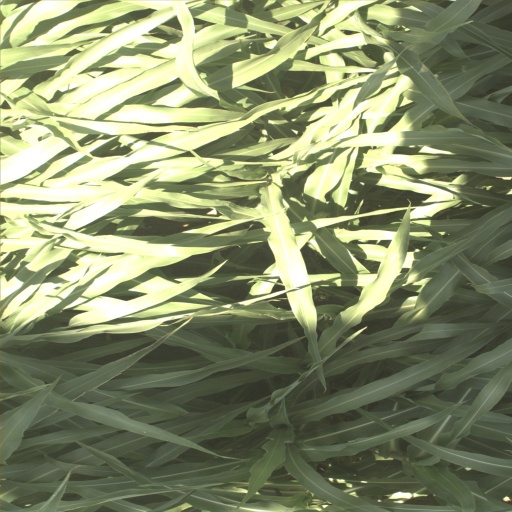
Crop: sorghum